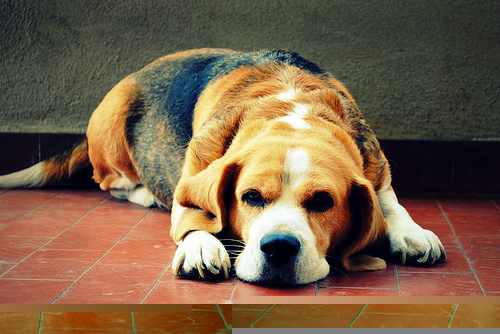
Animal: dog
Breed: beagle